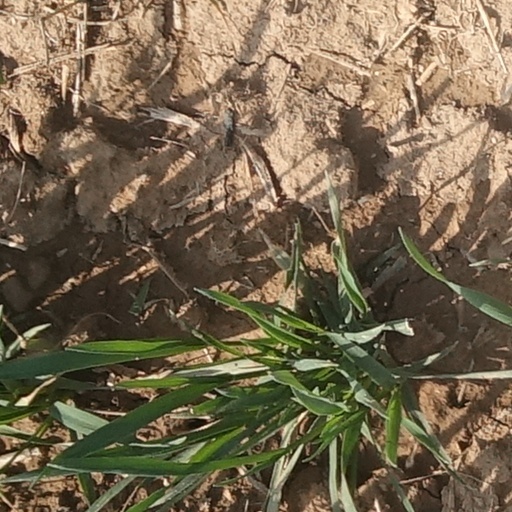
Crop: wheat